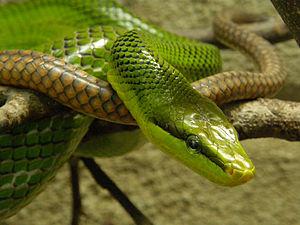
Elaphe oxycephala - Serpent ratier des mangroves
Gonyosoma oxycephalum, le Serpent ratier des mangroves ou Serpent ratier vert à queue rouge, est une espèce de serpents de la famille des Colubridae.